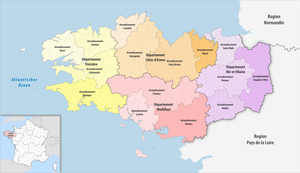
La région Bretagne est une région administrative française composée des départements des Côtes-d'Armor, du Finistère, d'Ille-et-Vilaine et du Morbihan. Sa préfecture et sa plus grande ville est Rennes.